G.I. coffeehouses

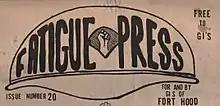
Logo for "Fatigue Press", the G.I. underground newspaper at Fort Hood army base in Killeen, Texas from 1968 to 1972

Considerable controversy arose among the troops at Fort Hood as thousands of GIs were being prepared for possible use against civilian demonstrators expected at the August 1968 Democratic National Convention in Chicago. In an unprecedented act, a group of 60 black soldiers from the 1st Armored Division met on base to "discuss their opposition to Army racism and the use of troops against civilians". An all-night assembly ensued, including a visit from the base commanding general. Guy Smith, one of the soldiers attending, recalled that "a lot of black GIs knew what the thing [in Chicago] was going to be about and they weren't going to go and fight their own people". The meeting lasted all night and when 43 men remained in the morning they were arrested by the military police for refusal to follow orders. The Oleo Strut supported the arrested soldiers and helped with their legal defense.